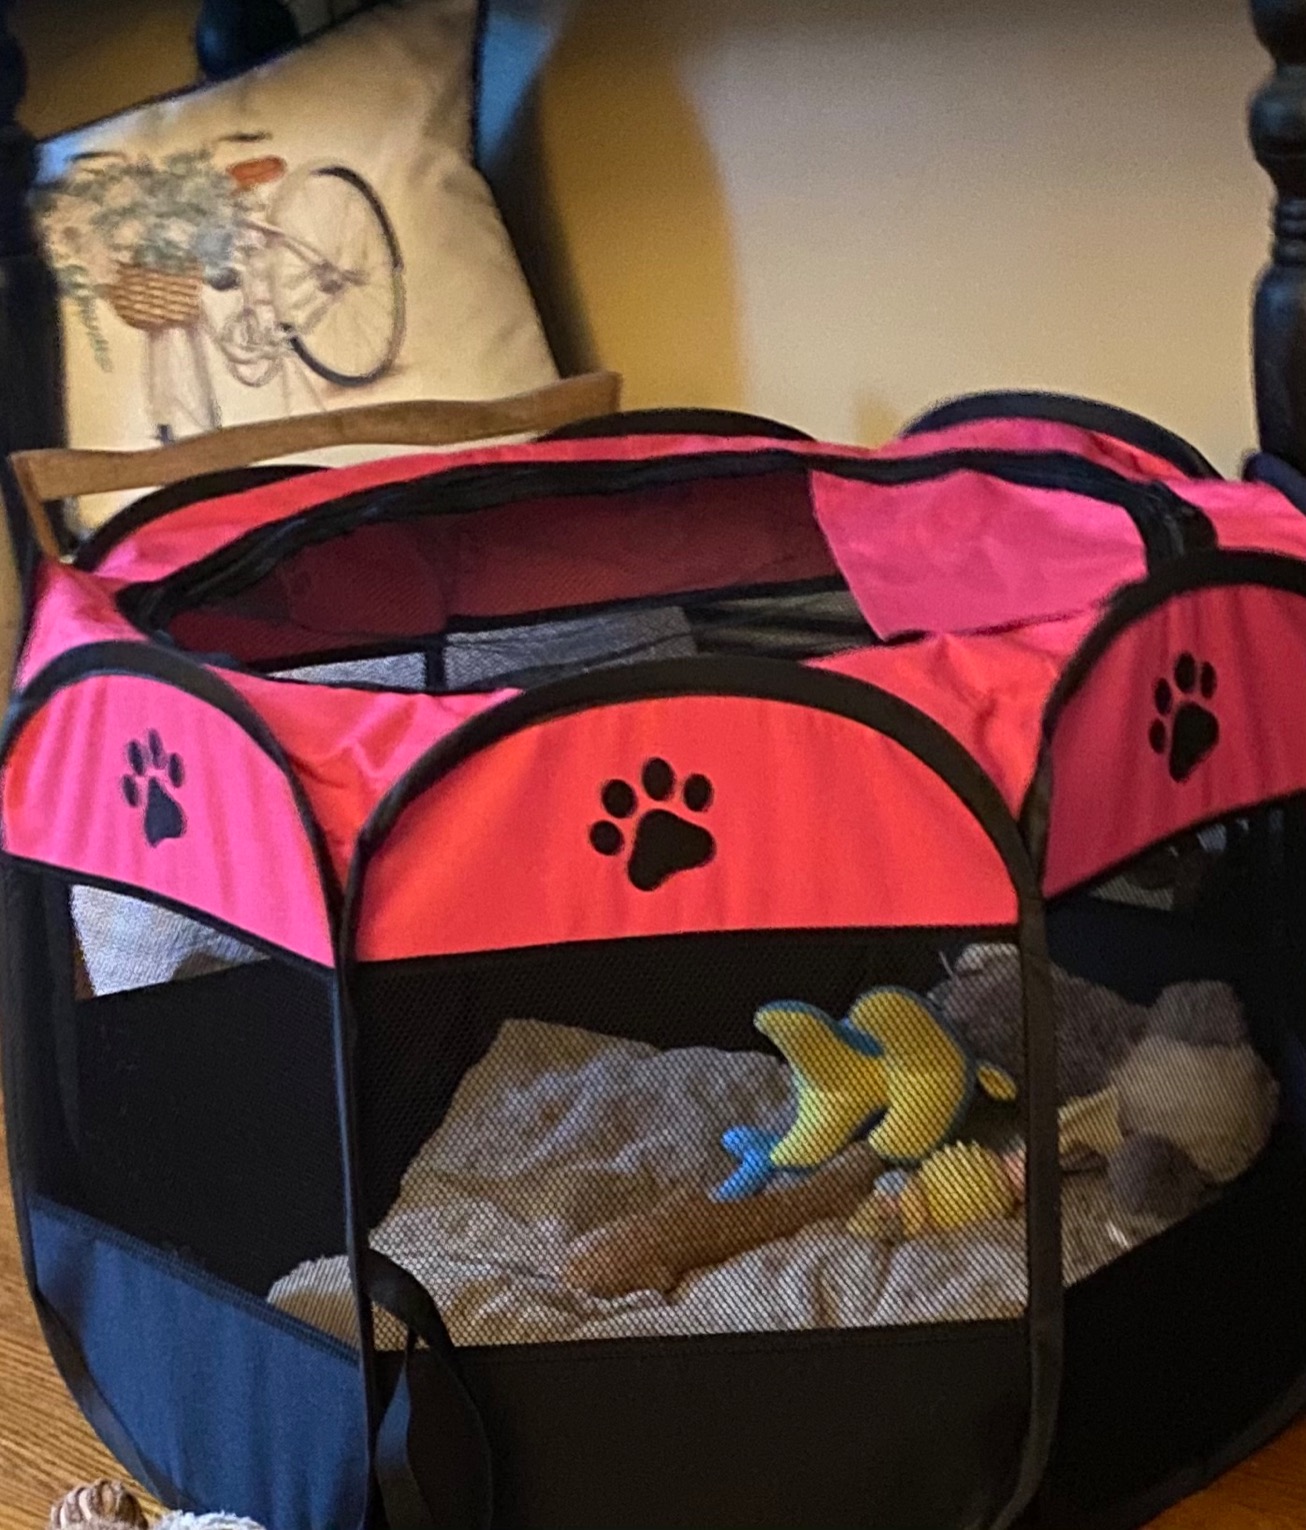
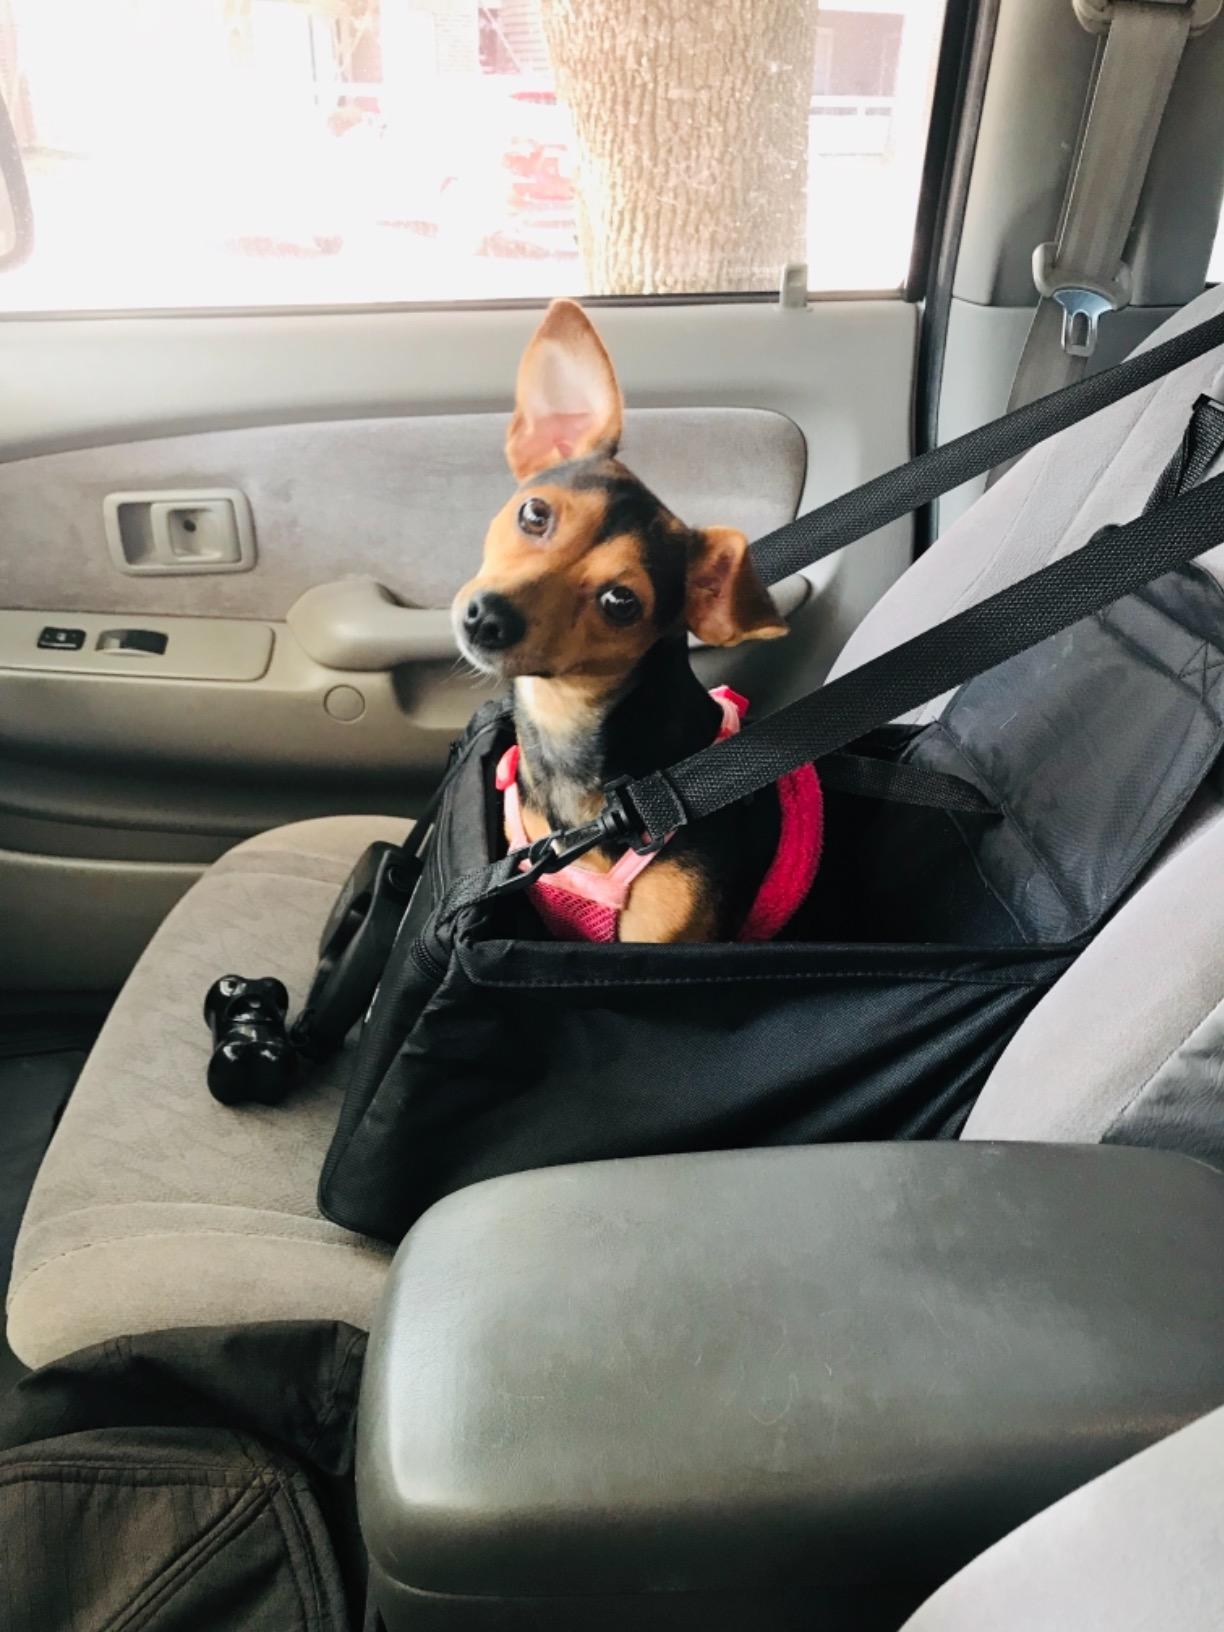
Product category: items_kennel
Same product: no